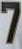
Number: 7